Sunshine North

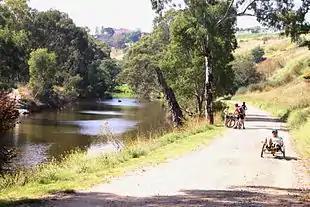

Sunshine North is a suburb in Melbourne, Victoria, Australia, west of Melbourne's Central Business District, located within the City of Brimbank local government area. Sunshine North recorded a population of 12,047 at the .